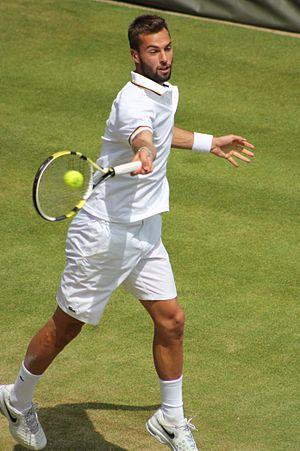
Benoît Paire, né le 8 mai 1989 à Avignon, est un joueur de tennis français, professionnel depuis 2007.